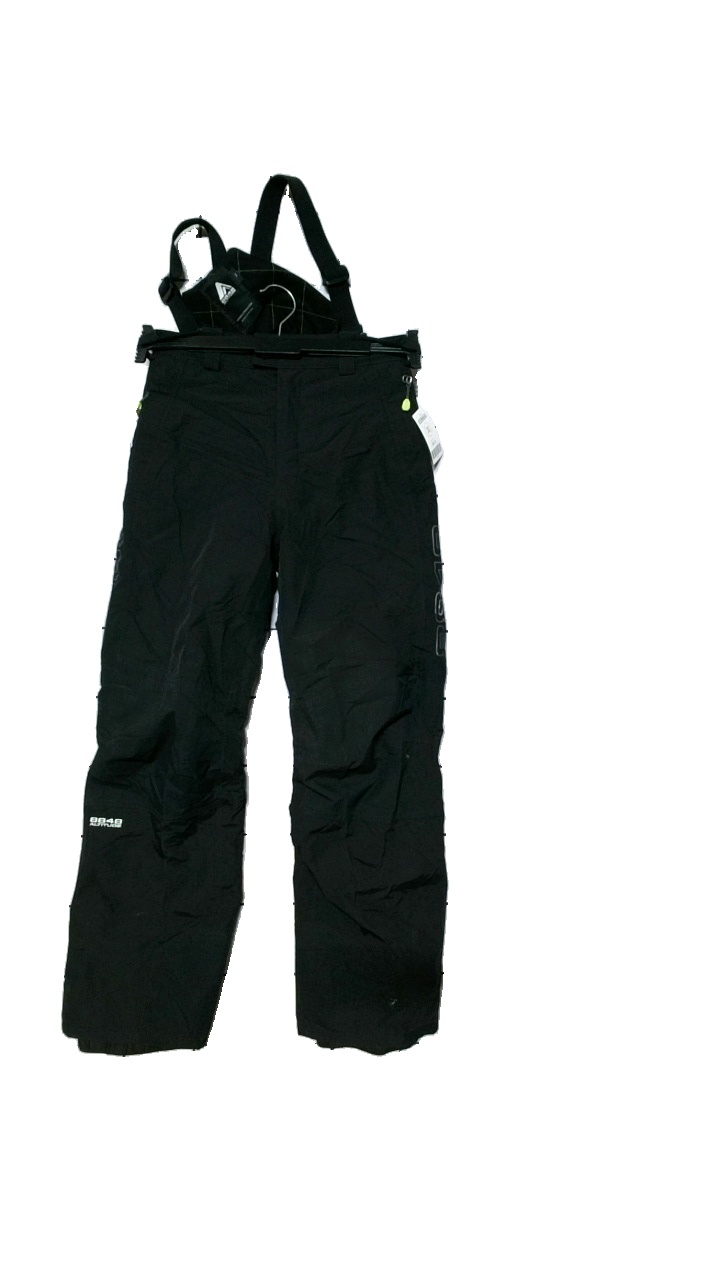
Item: Trousers (Children)
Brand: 8848 Altitude
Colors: Black
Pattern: Logo print
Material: Shell: 100% polyamide. Lining: 100% polyester. Padding: 100% polyester
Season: Winter
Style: Sports
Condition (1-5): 3
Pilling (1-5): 5
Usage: Reuse
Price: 150-250